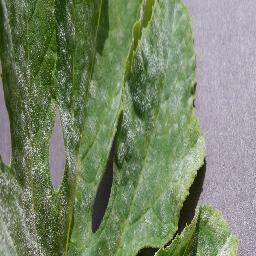
Label: Squash___Powdery_mildew